Yevheniy Shevchenko (politician)

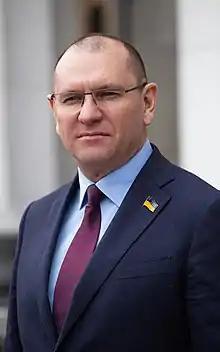
Shevchenko in 2020

Yevheniy Volodymyrovych Shevchenko (born 4 May 1972) is a Ukrainian politician serving as a People's Deputy of Ukraine from Ukraine's 76th electoral district since 29 August 2019. Elected as a member of Servant of the People, he was expelled from the party after a 2021 meeting with Belarusian leader Alexander Lukashenko.